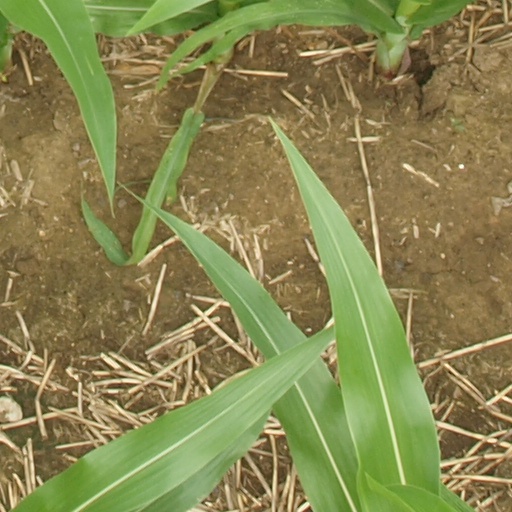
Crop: maize; corn